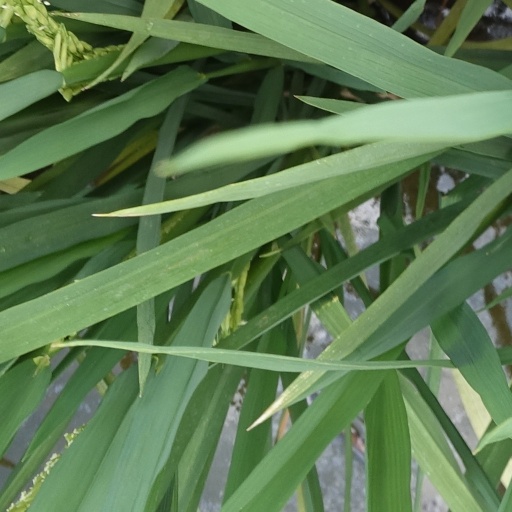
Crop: rice